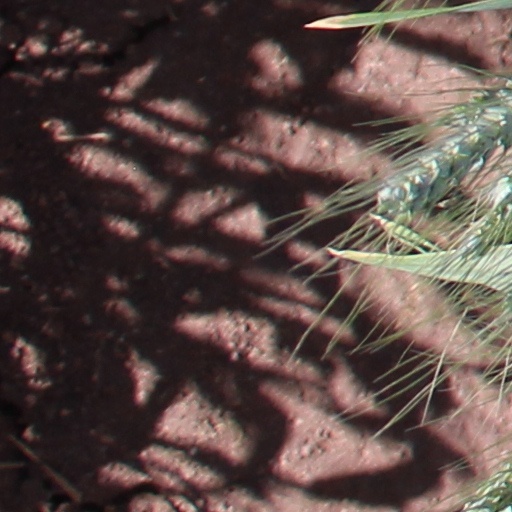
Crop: wheat